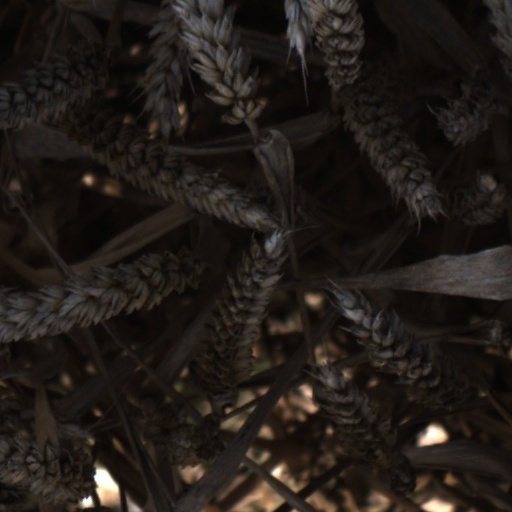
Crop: wheat